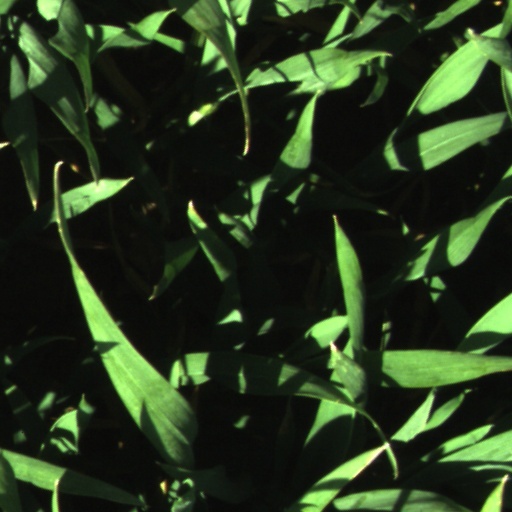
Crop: wheat